Martin Chuzzlewit (1964 TV series)

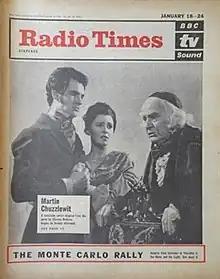
"Radio Times" cover with Gary Raymond, Ilona Rogers and Barry Jones

Martin Chuzzlewit is a British television series which first aired on the BBC in 1964. It is based on the novel "Martin Chuzzlewit " by Charles Dickens.